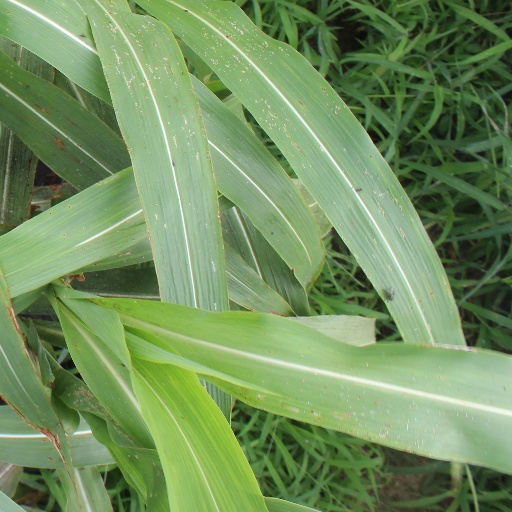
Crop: sorghum